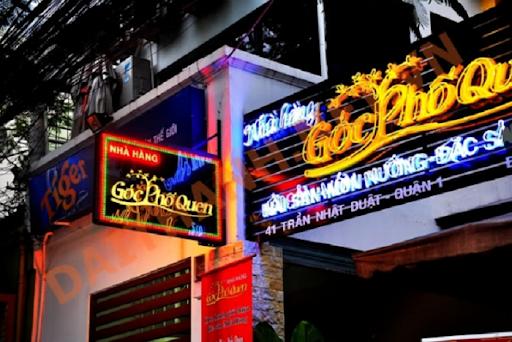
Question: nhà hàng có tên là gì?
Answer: nhà hàng có tên là góc phố quen